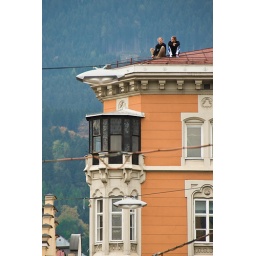
Two young men sit on the roof of a building in Innsbruck, Austria for a better view of the street.